City of London Academy Islington

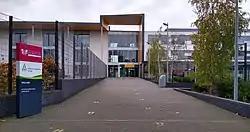

City of London Academy Islington (COLAI, formerly Islington Green School) is an 11–18 mixed, secondary school and sixth form with academy status in Islington, Greater London, England. It was established in 1966 and adopted its present name after becoming an academy in September 2008.